Jim Stasheff

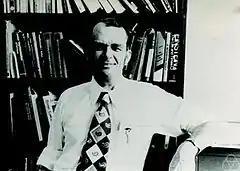
Jim Stasheff

James Dillon Stasheff (born January 15, 1936, New York City) is an American mathematician, a professor emeritus of mathematics at the University of North Carolina at Chapel Hill. He works in algebraic topology and algebra as well as their applications to physics.